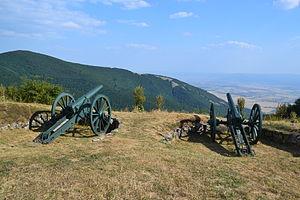
Civilization II, aussi abrégé Civ II, ou Civ 2, est un jeu 4X au tour par tour qui retrace l'évolution de grandes civilisations humaines, du XLᵉ siècle av. J.-C. jusqu'au XXIᵉ siècle. Il a été développé et édité par MicroProse. L'auteur principal en est Brian Reynolds, et Douglas Caspian-Kaufman et Jeff Briggs participèrent à sa réalisation. Civilization II représente le deuxième volet de la série Civilization, mais ni Sid Meier, créateur du premier Civilization, ni Bruce Shelley, qui travailla avec Sid Meier, ne furent impliqués dans son développement.